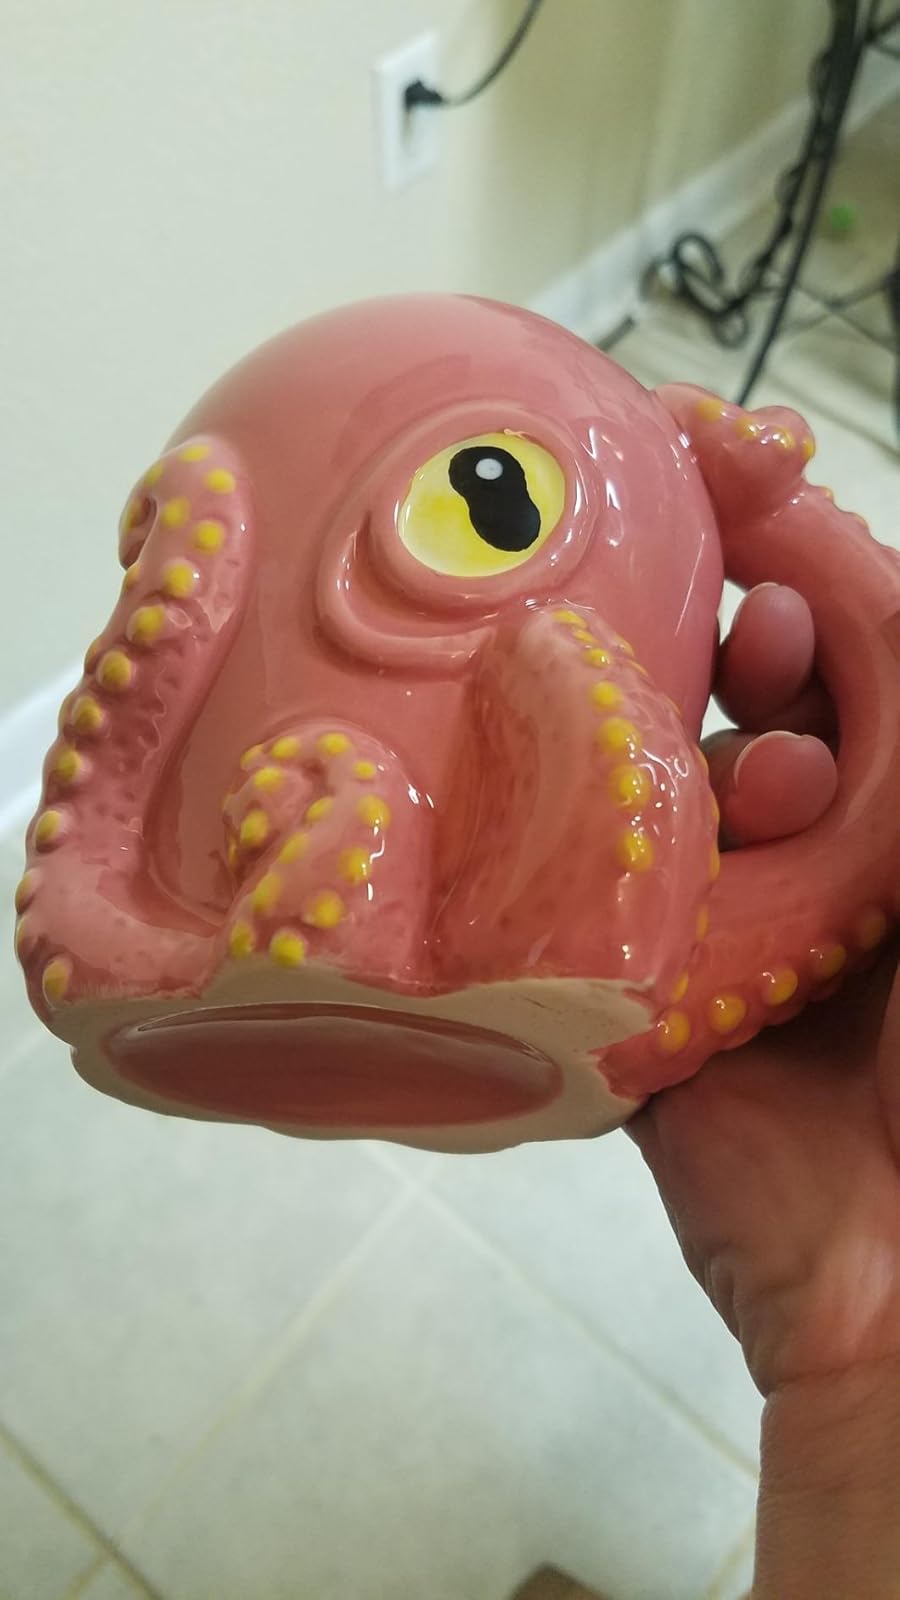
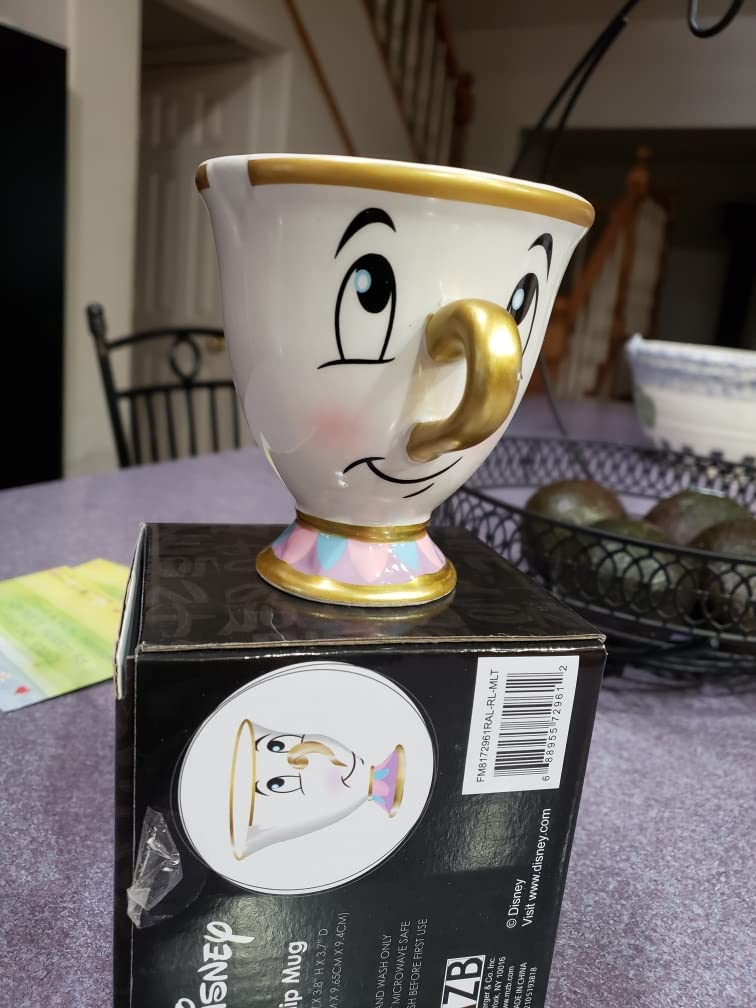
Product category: items_mug
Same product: no